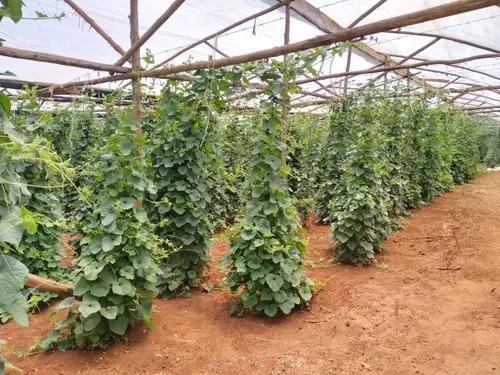
Hii ni shamba la kisasa la [cs] hydroponic [cs] ambayo mimea inalimwa bila kutumia udongo badala yake ikitegemea maji yenye virutubisho. Mimea hiyo ambayo imeweza kuwa spinachi imepandwa kwenye nguzo na kuongezwa na miundo ya juu ya chuma ndani ya chafu. Mfumo huu unaruhusu kilimo bora cha mazao na uhifadhi wa maji.